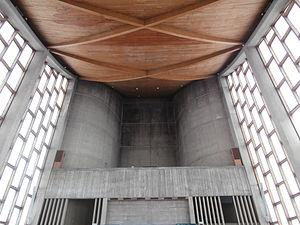
Plafond de la nef de l'église
L'église du Saint-Esprit est une église catholique moderne située dans la commune française de Viry-Châtillon et le département de l'Essonne.